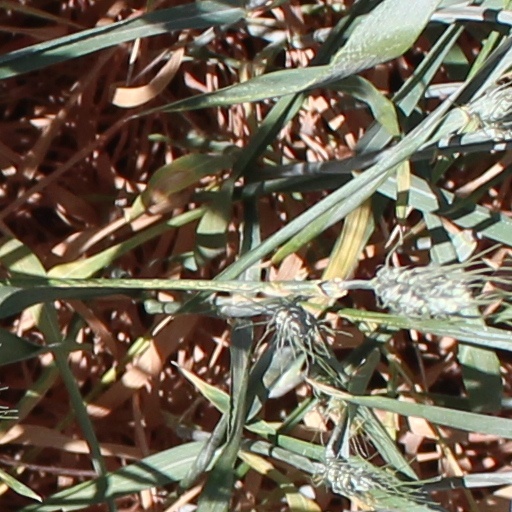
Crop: wheat